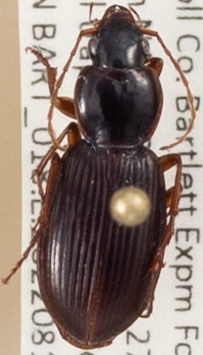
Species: Synuchus impunctatus
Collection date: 2022-08-17
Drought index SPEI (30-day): -0.9
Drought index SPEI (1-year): -0.9
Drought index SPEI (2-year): -1.69